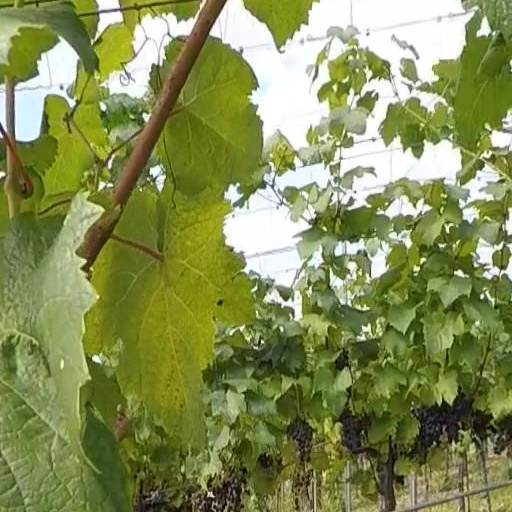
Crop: grape